Julian Savulescu

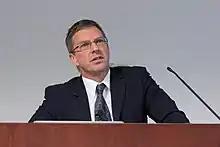

Julian Savulescu (born 1963) is an Australian philosopher and bioethicist. He is Chen Su Lan Centennial Professor in Medical Ethics and Director of the Centre for Biomedical Ethics at the Yong Loo Lin School of Medicine, National University of Singapore. He is also the Uehiro Chair in Practical Ethics at the University of Oxford, and was previously the Fellow of St Cross College, Oxford, Director of the Oxford Uehiro Centre for Practical Ethics, and co-director of the Wellcome Centre for Ethics and Humanities. He is a visiting professorial fellow in Biomedical Ethics at the Murdoch Children's Research Institute in Australia, and distinguished visiting professor in Law at Melbourne University since 2017. He directs the Biomedical Ethics Research Group and is a member of the Centre for Ethics of Pediatric Genomics in Australia. He is a former editor and current board member of the "Journal of Medical Ethics" (2001–2004 and 2011–2018).